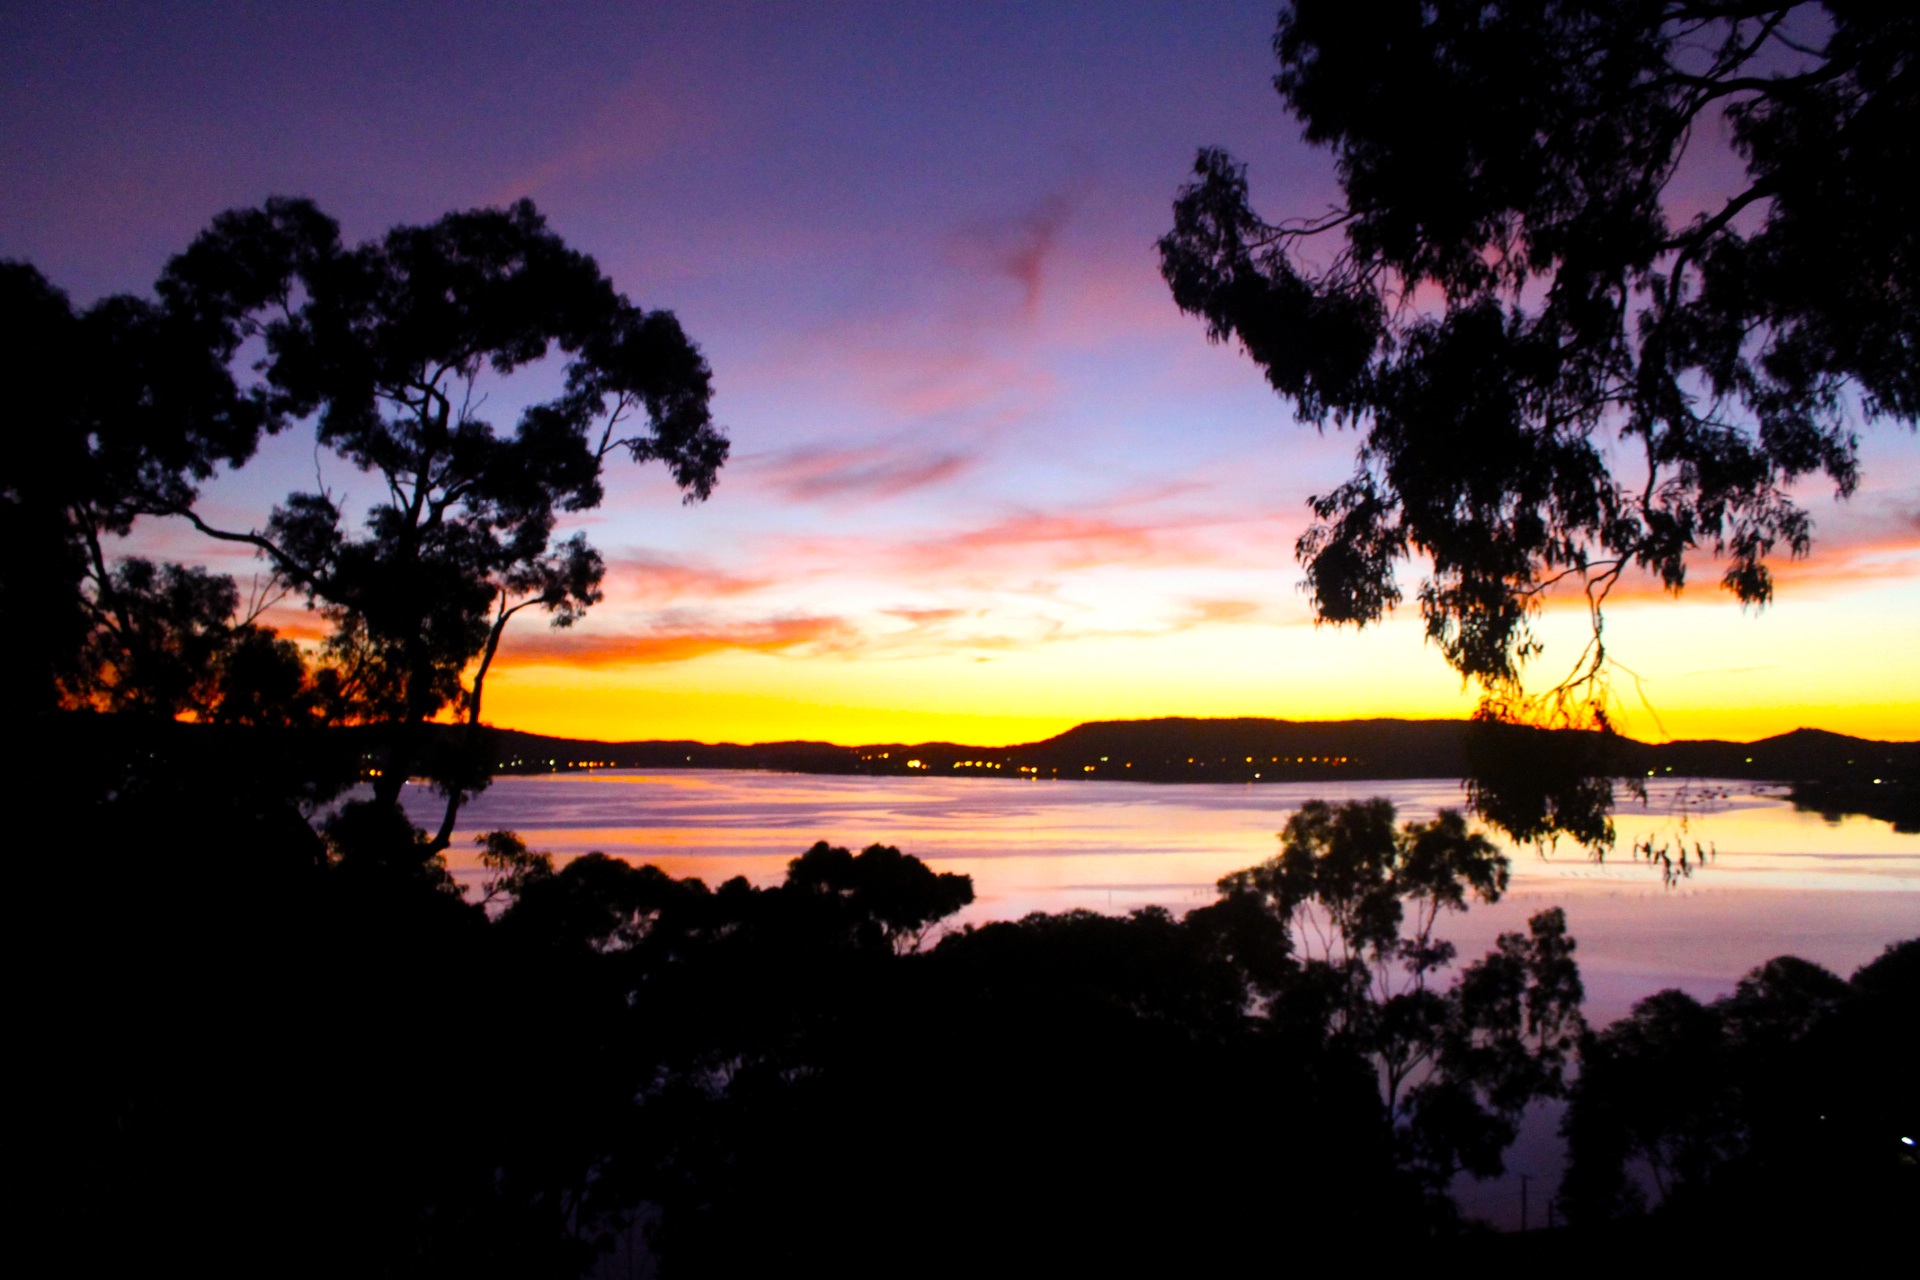
landscape, sea, water, nature, ocean, horizon, cloud, sky, sunrise, sunset, sunlight, morning, dawn, coastal, dusk, environment, evening, scenic, seascape, scenery, australia, nsw, clouds, picturesque, reflections, afterglow, early morning, central coast